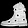
Label: Ankle boot